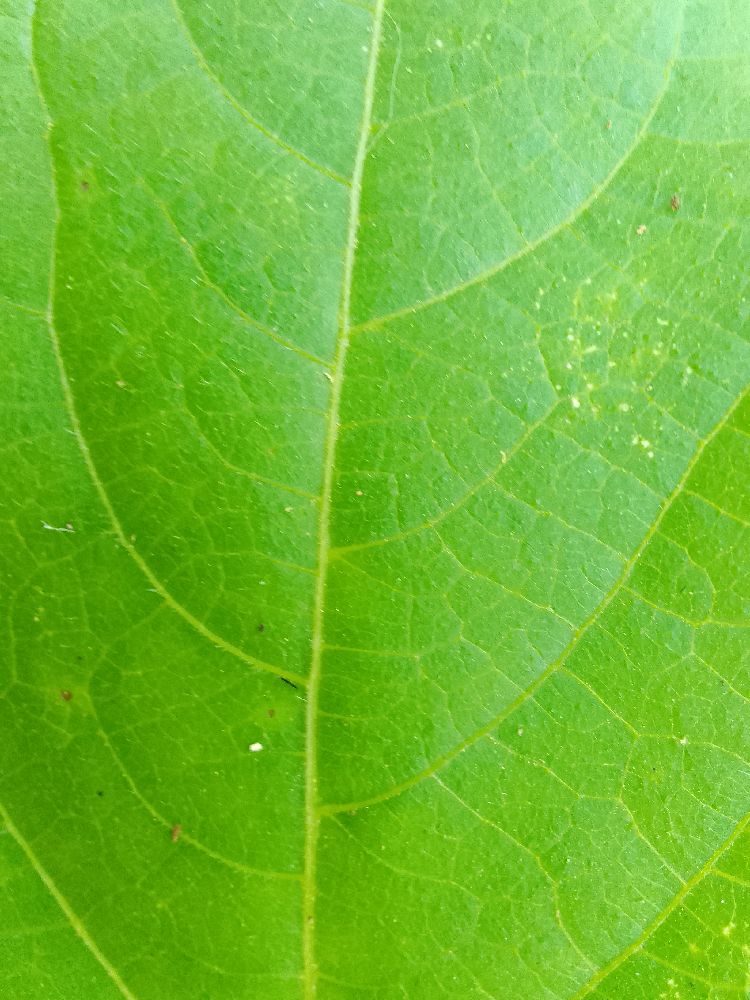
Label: healthy